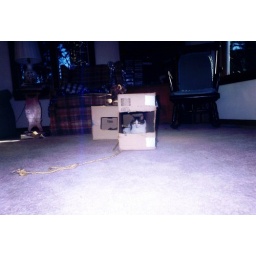
cat in a box